Cha-cha-chá (music)

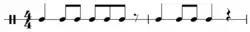
Cha-cha-chá rhythm.

Cha-cha-chá is a genre of Cuban music. It has been a popular dance music which developed from the danzón-mambo in the early 1950s, and became widely popular throughout the world.